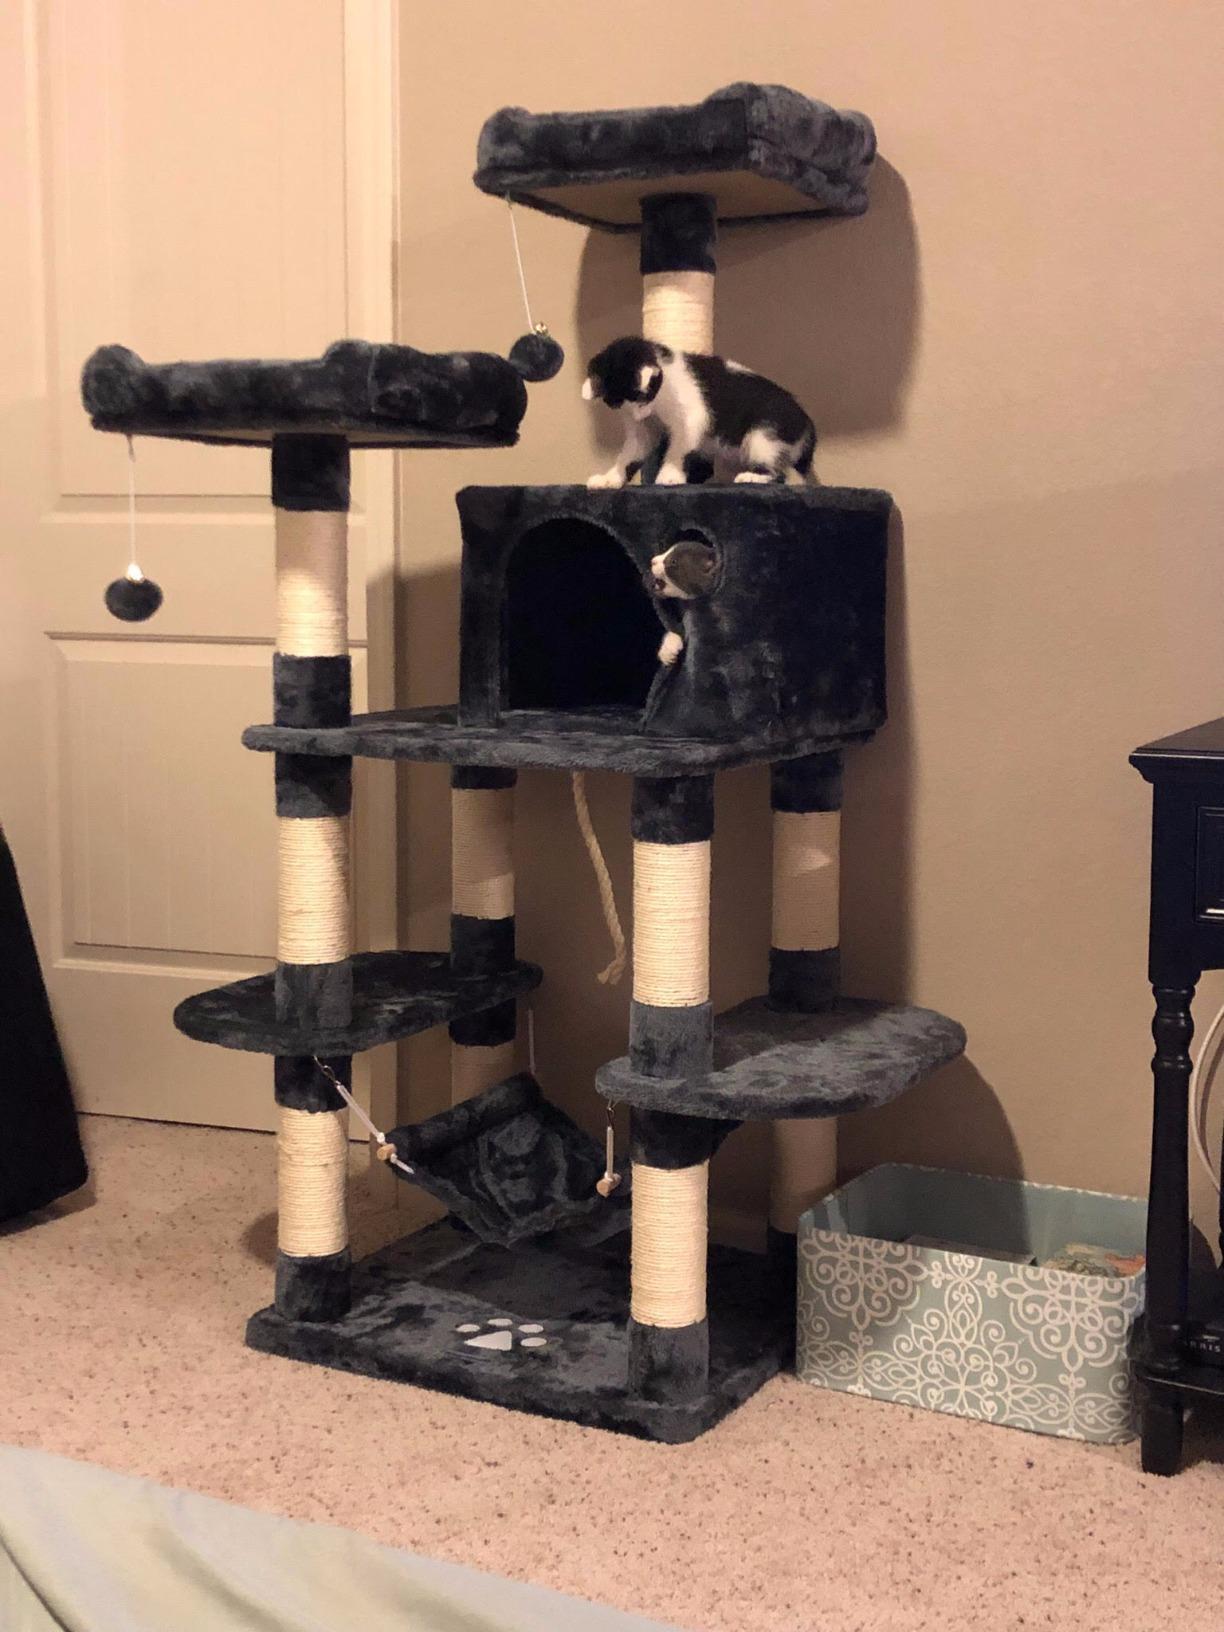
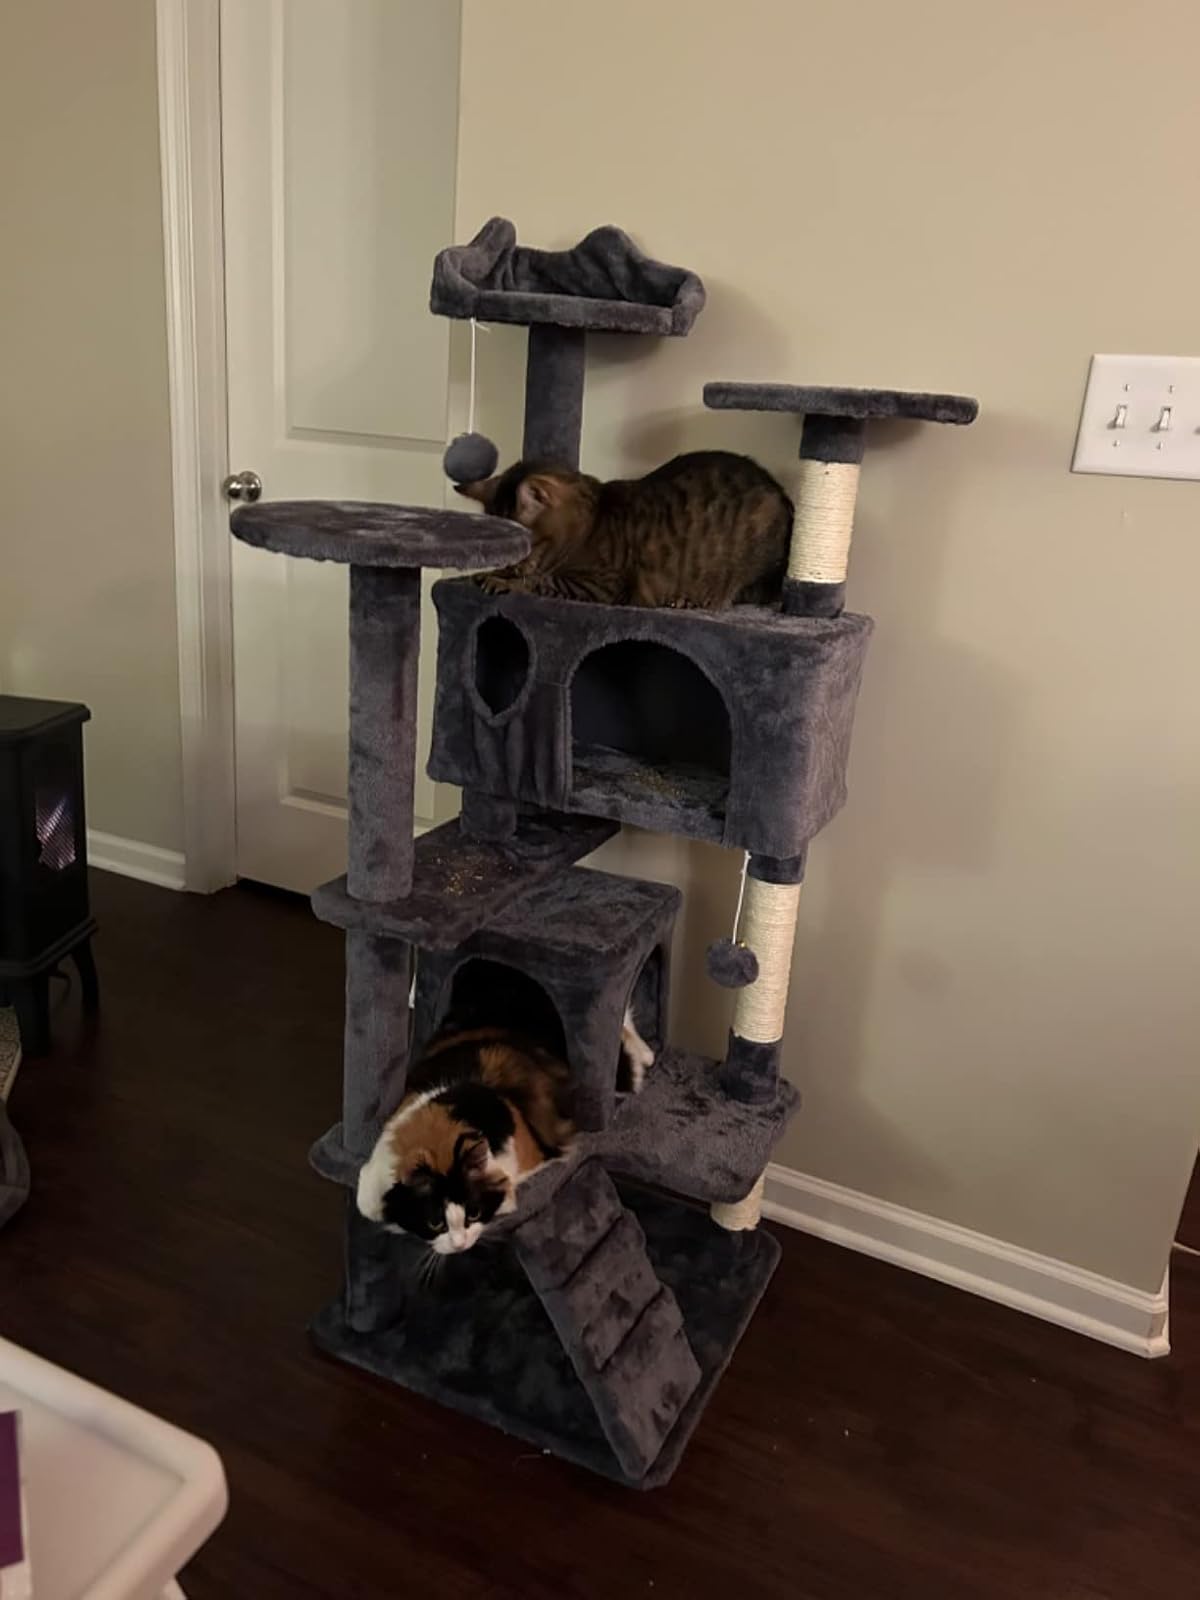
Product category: items_cat tree
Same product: no